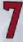
Number: 7